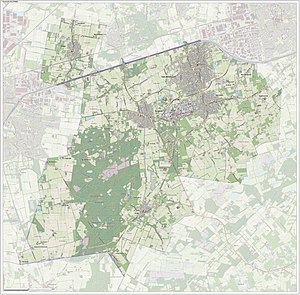
Rucphen
Rucphen er en kommune og en by i den sydlige provins Noord-Brabant i Nederlandene.